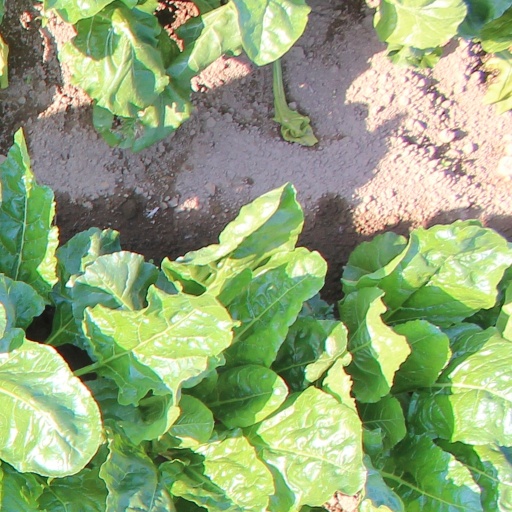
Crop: sugar beet